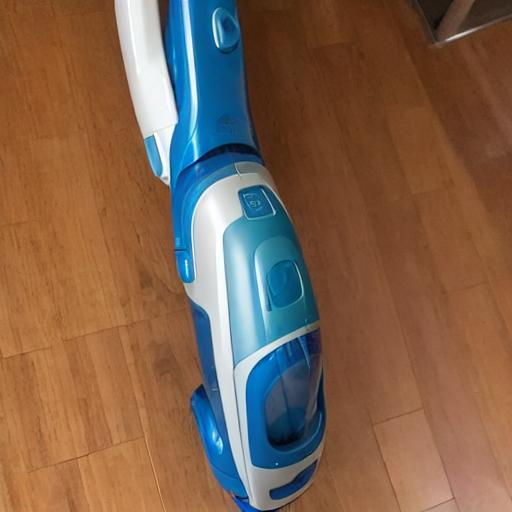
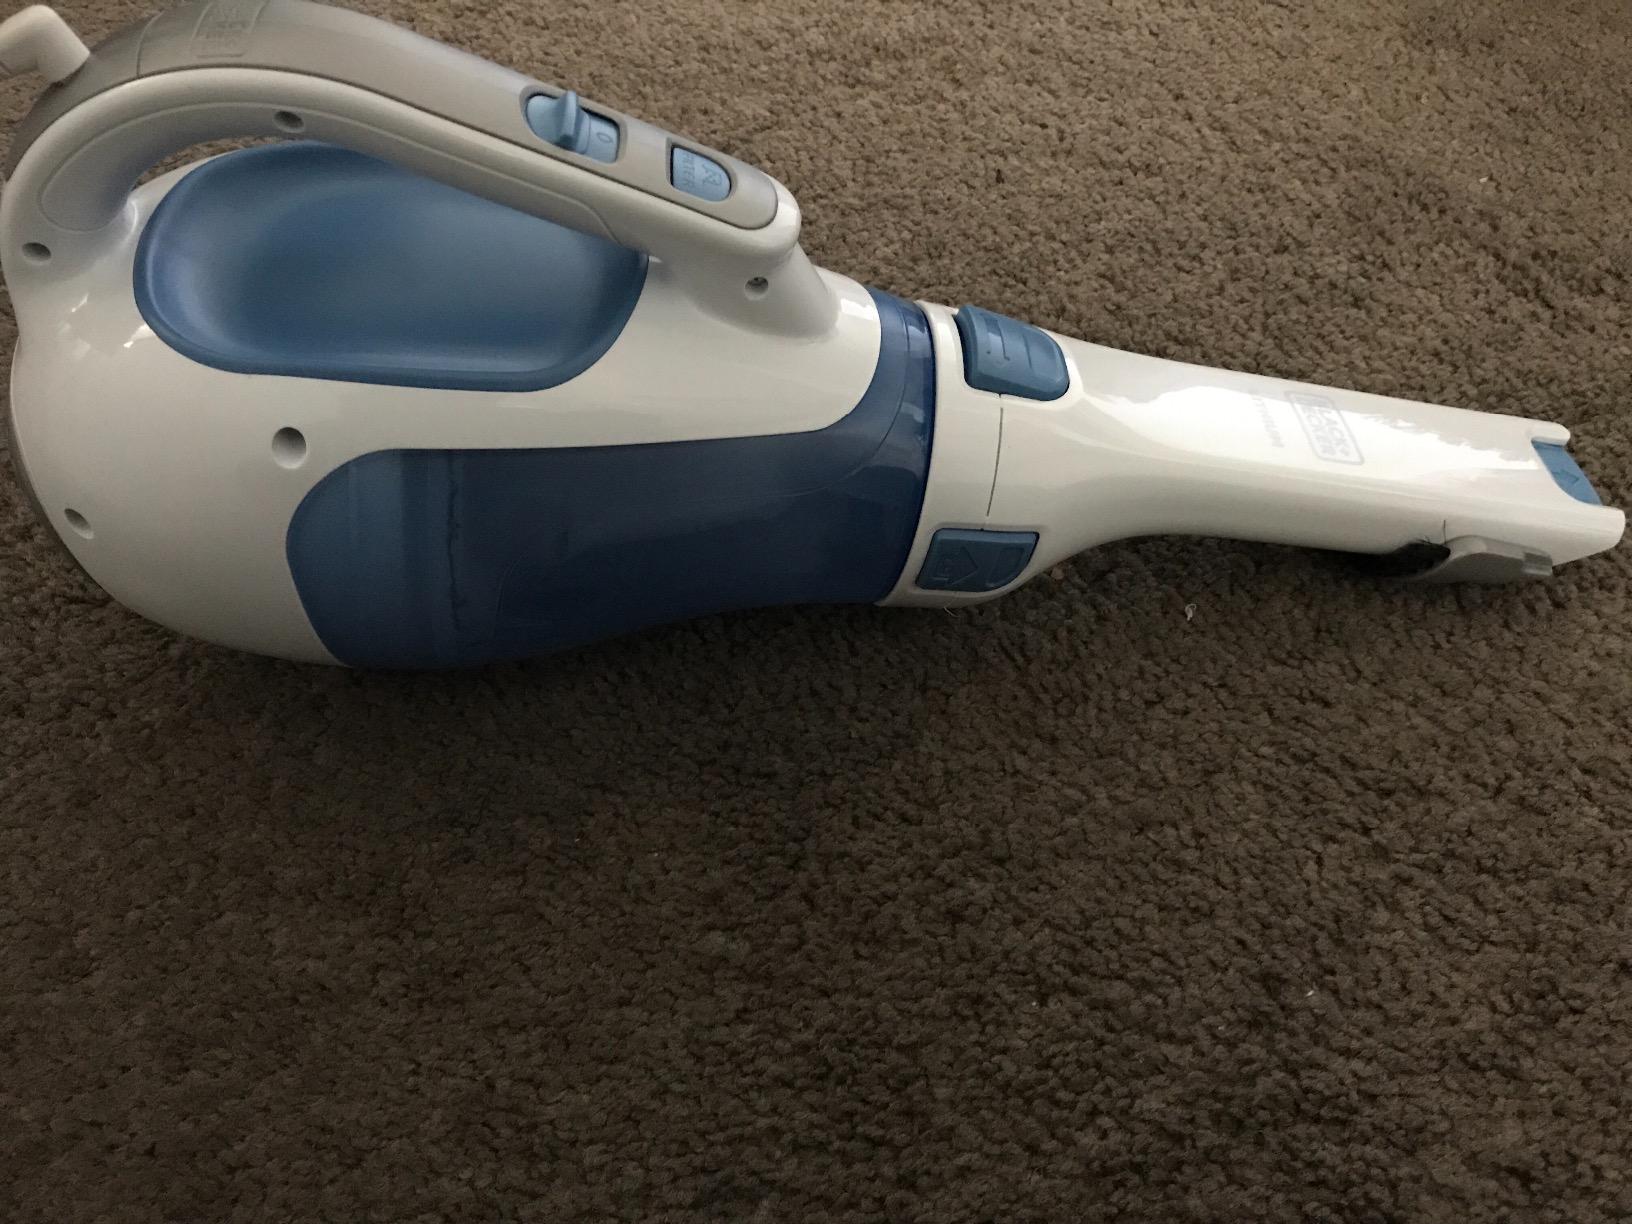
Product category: items_vacuum
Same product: no